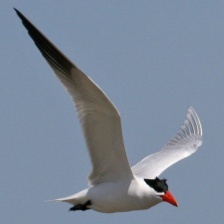
Species: CASPIAN TERN
Scientific name: HYDROPROGNE CASPIA